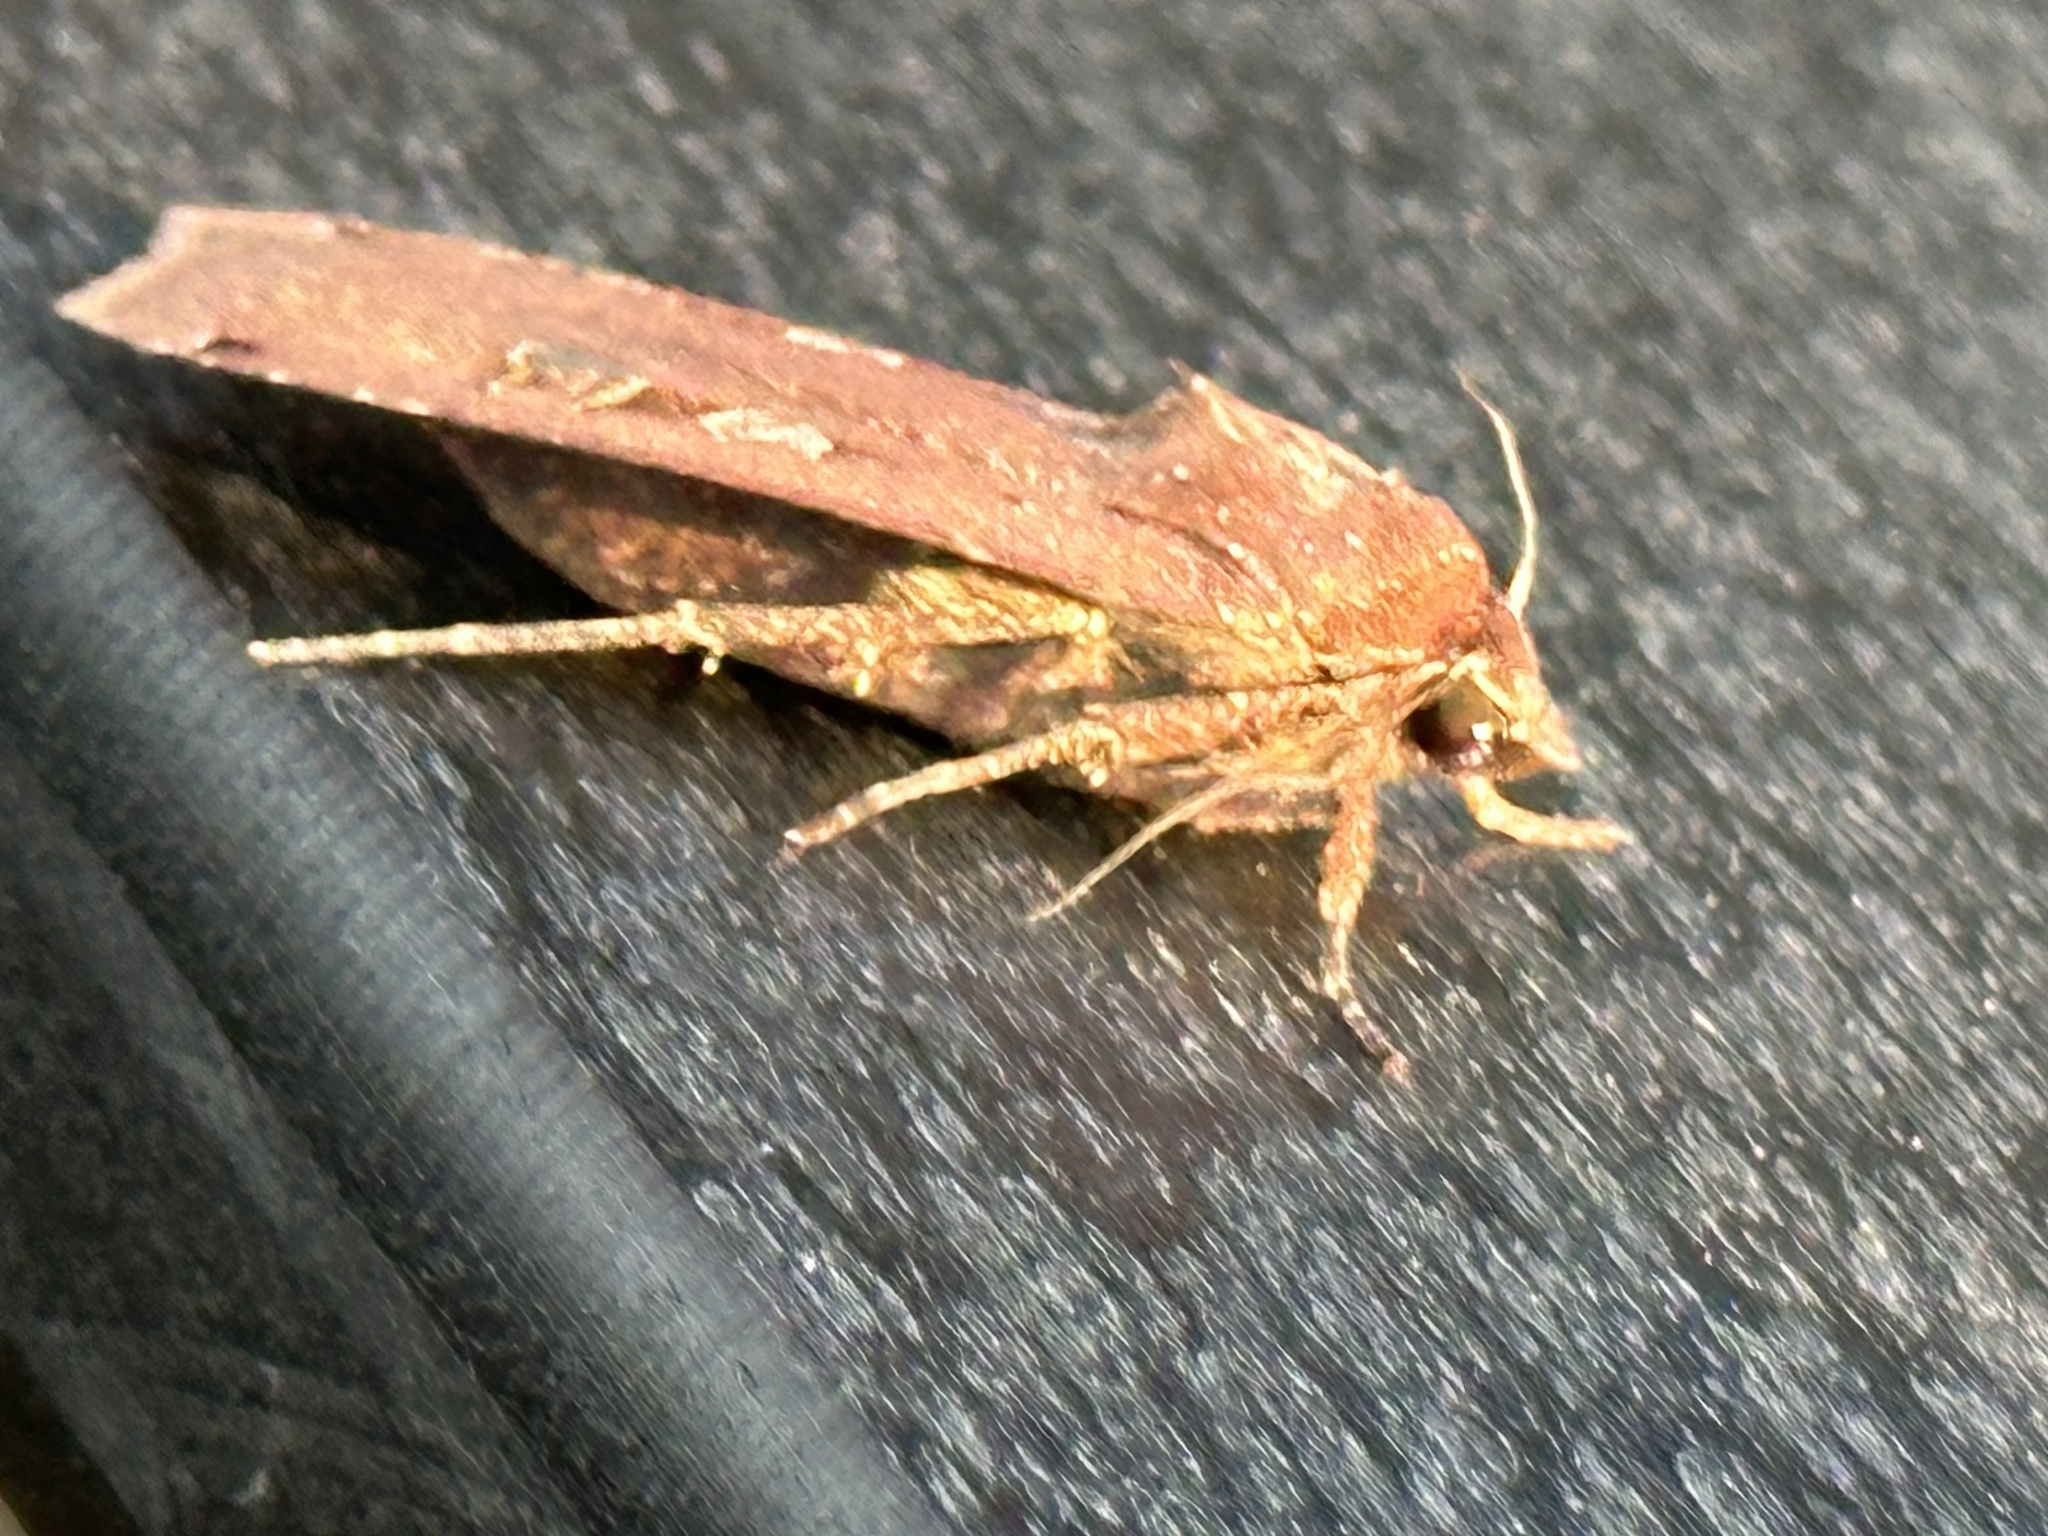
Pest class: cutworms